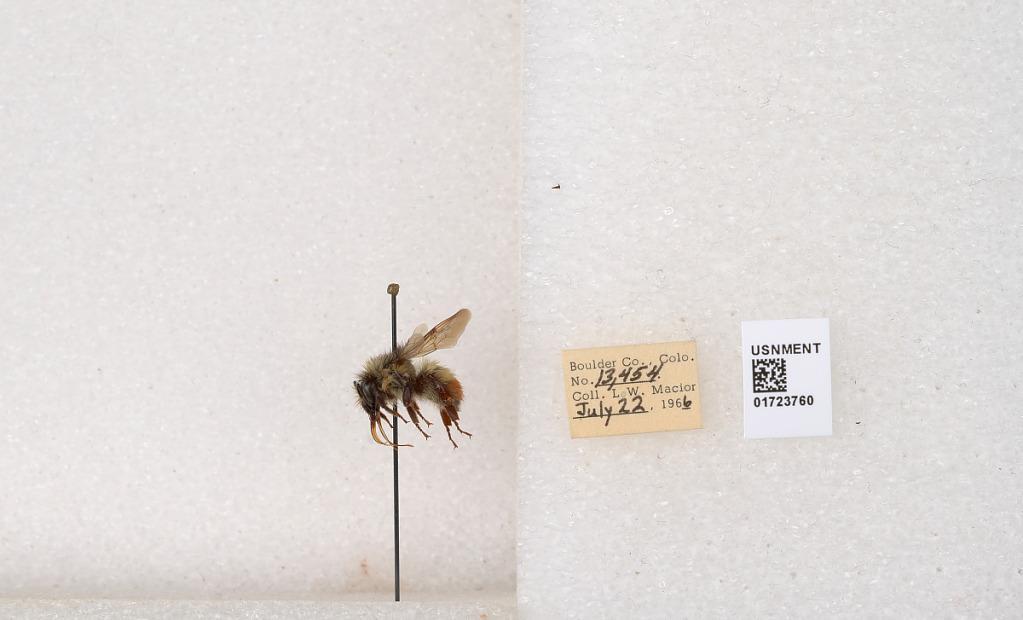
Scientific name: Bombus flavifrons Cresson
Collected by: L. Macior
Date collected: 1966-7-22
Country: United States
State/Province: Colorado
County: Boulder
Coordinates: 40.0925, -105.358